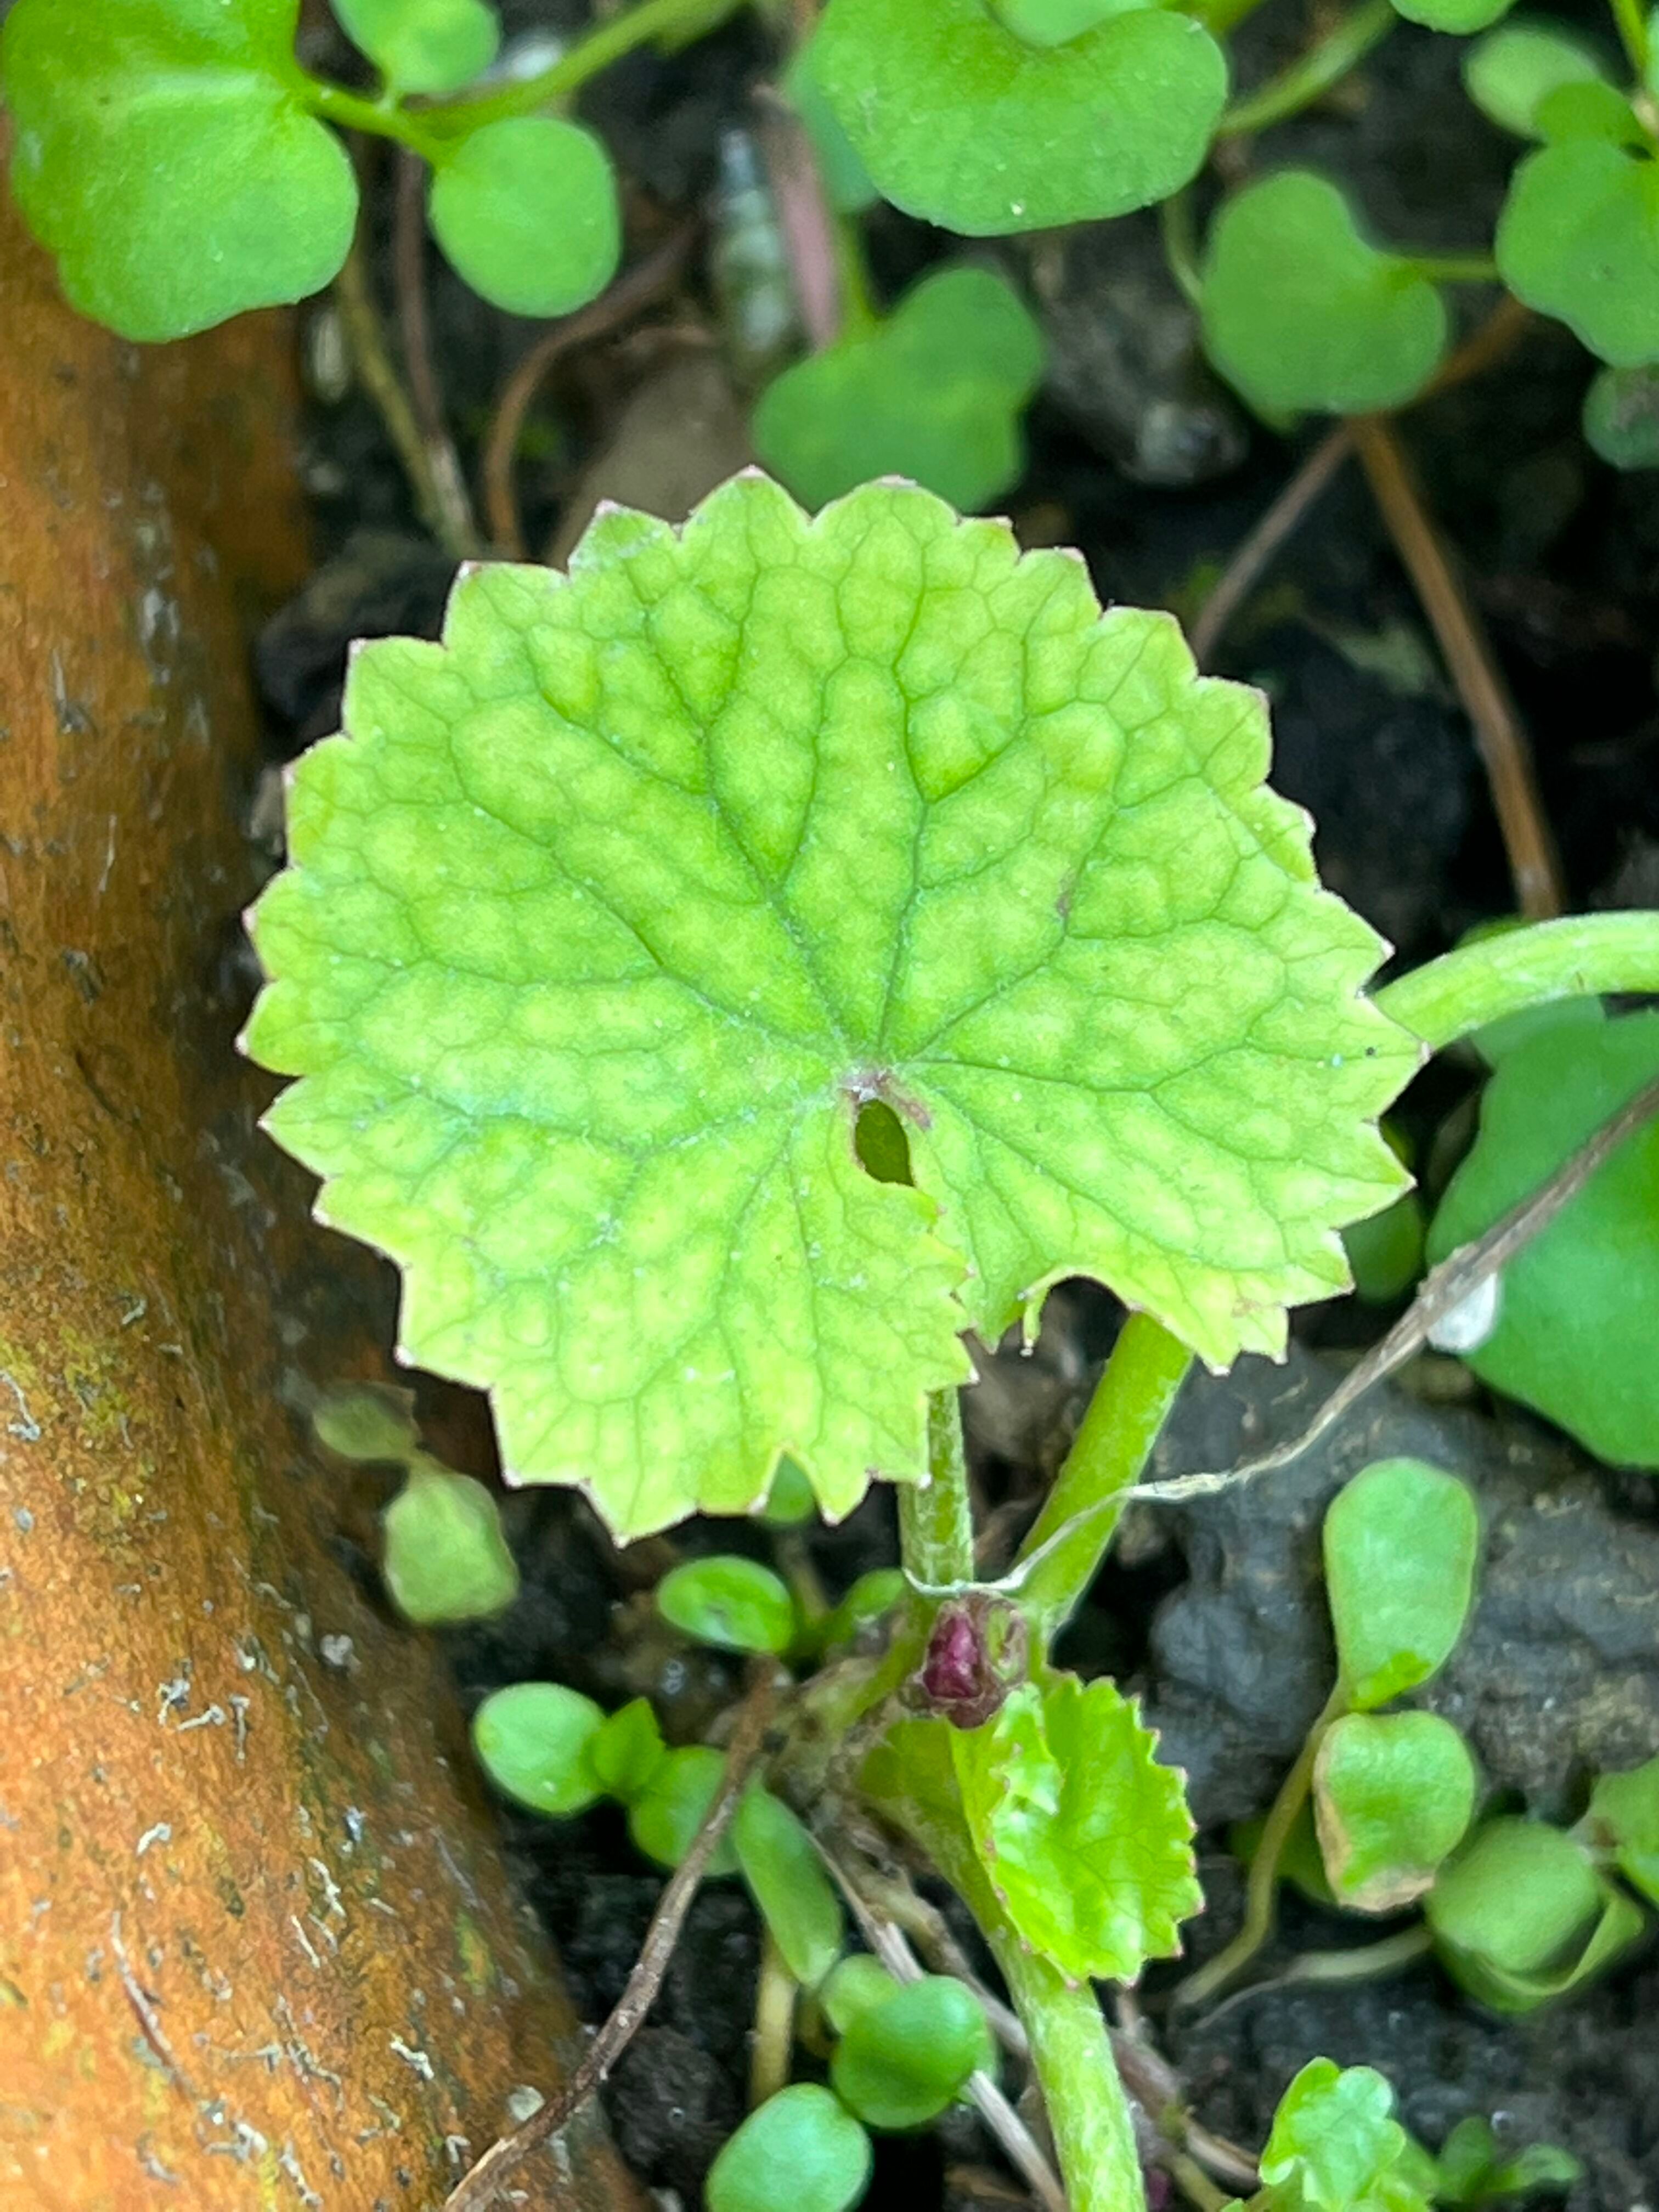
Plant species: centella-asiatica